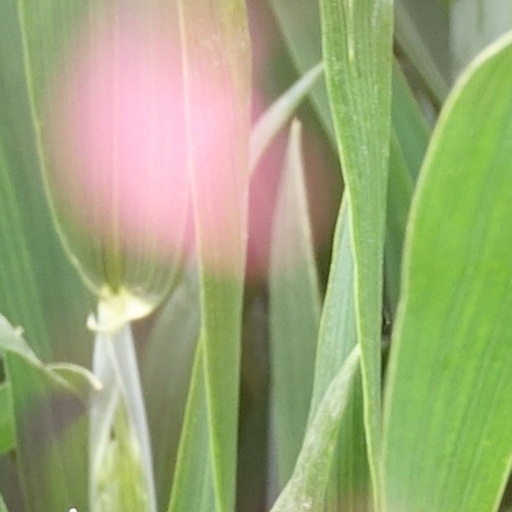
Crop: wheat